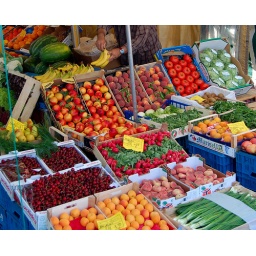
Fresh fruits and vegetables are displayed at a sidewalk market in Kassel, Germany.